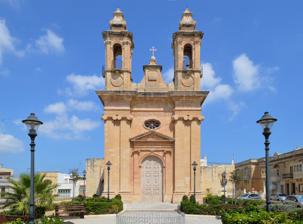
Building: St. Ubaldesca Church
Country: Unknown
Year built: 1630
St. Ubaldesca Church known as  Knisja ta` Sant`Ubaldeska Religion Affiliation Roman Catholic Region South Rite Latin Status Active Location Location Paola, Malta Geographic coordinates 35°52′18″N 14°30′20″E / 35.87167°N 14.50556°E / 35.87167; 14.50556 Architecture Type Church Style Baroque Completed 1630 Materials Limestone The St. Ubaldesca Church (Maltese: Knisja ta' Sant'Ubaldeska ) is a 17th-century baroque church built during the Order of St. John in Paola , Malta . The building is a historic landmark , being the oldest church established in the locality and is listed on the National Inventory of the Cultural Property of the Maltese Islands (NICPMI). History The church is dedicated to Saint Ubaldesca Taccini , who was born in Calcinaia , near Pisa , in 1136, and joined the Order of St. John of Jerusalem at the age of fifteen. On 31 July 1629, Pope Urbanus VIII issued a papal bull granting the Order the permission to erect a church in the name of St. Ubaldesca, of whom the current grandmaster was very fond, with the following words: "We accept this request and to the aforementioned Antonius , with the Apostolic authority granted by this bull, we give the authority that in the mentioned town in a location of his preference, as long as it is comfortable and just, a church can be built in honour of the aforementioned Saint." On 12 November of the same year, the Order agreed to erect the church. Its foundation stone was laid on 25 August 1630 under the auspice of Antoine de Paule , who was elected as the 56th Grand Master of the order on 10 March 1623. The feast of Saint Ubaldesca was commonly celebrated as the official village feast on 28 May years following the foundation of the original chapel. After the Military Order left the island, the church became property of the state. After the 19th century, the population of the parish began to flourish and the church struggled to meet the spiritual needs of the people. In 1883 the archbishop received a letter from the parish expressing their wish for the church to fulfill its role for the growing community. On 17 July 1901, the ownership of the church was relinquished to the ecclesiastical authorities, at the request of bishop Peter Pace, to serve as a parish church. During that year, a committee, presided by Marquis Giorgio Crispo Barbaro di San Giorgio and Fr. Francis Attard, was founded to take upon itself the task to foresee that materials were gathered and upgrading works were done on the church. Upgrading works were completed on 15 September 1901. In 1902, the church was enlarged and its original altarpiece, a painting by Bartolomeo Garagona, was replaced by a painting by Lazzaro Pisani. The church ceased to be the parish church of Paola in around 1928 when religious rituals began to be held within the Basilica of Christ the King , which had been appositely built to cater for the growing population in the town. Between 2007 and 2008 the church underwent restoration works. Prior to the time, the facade had fallen in disrepair, with various structural damages to the sides and roof. References